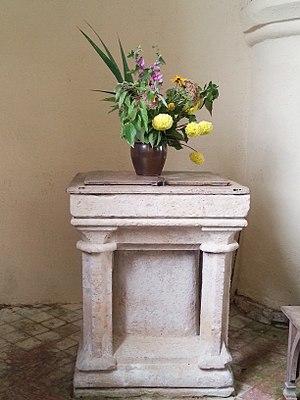
Fonts Baptismaux de l'église Saint-Jean-Baptiste de Romescamps
Romescamps est une commune française située dans le département de l'Oise, en région Hauts-de-France.